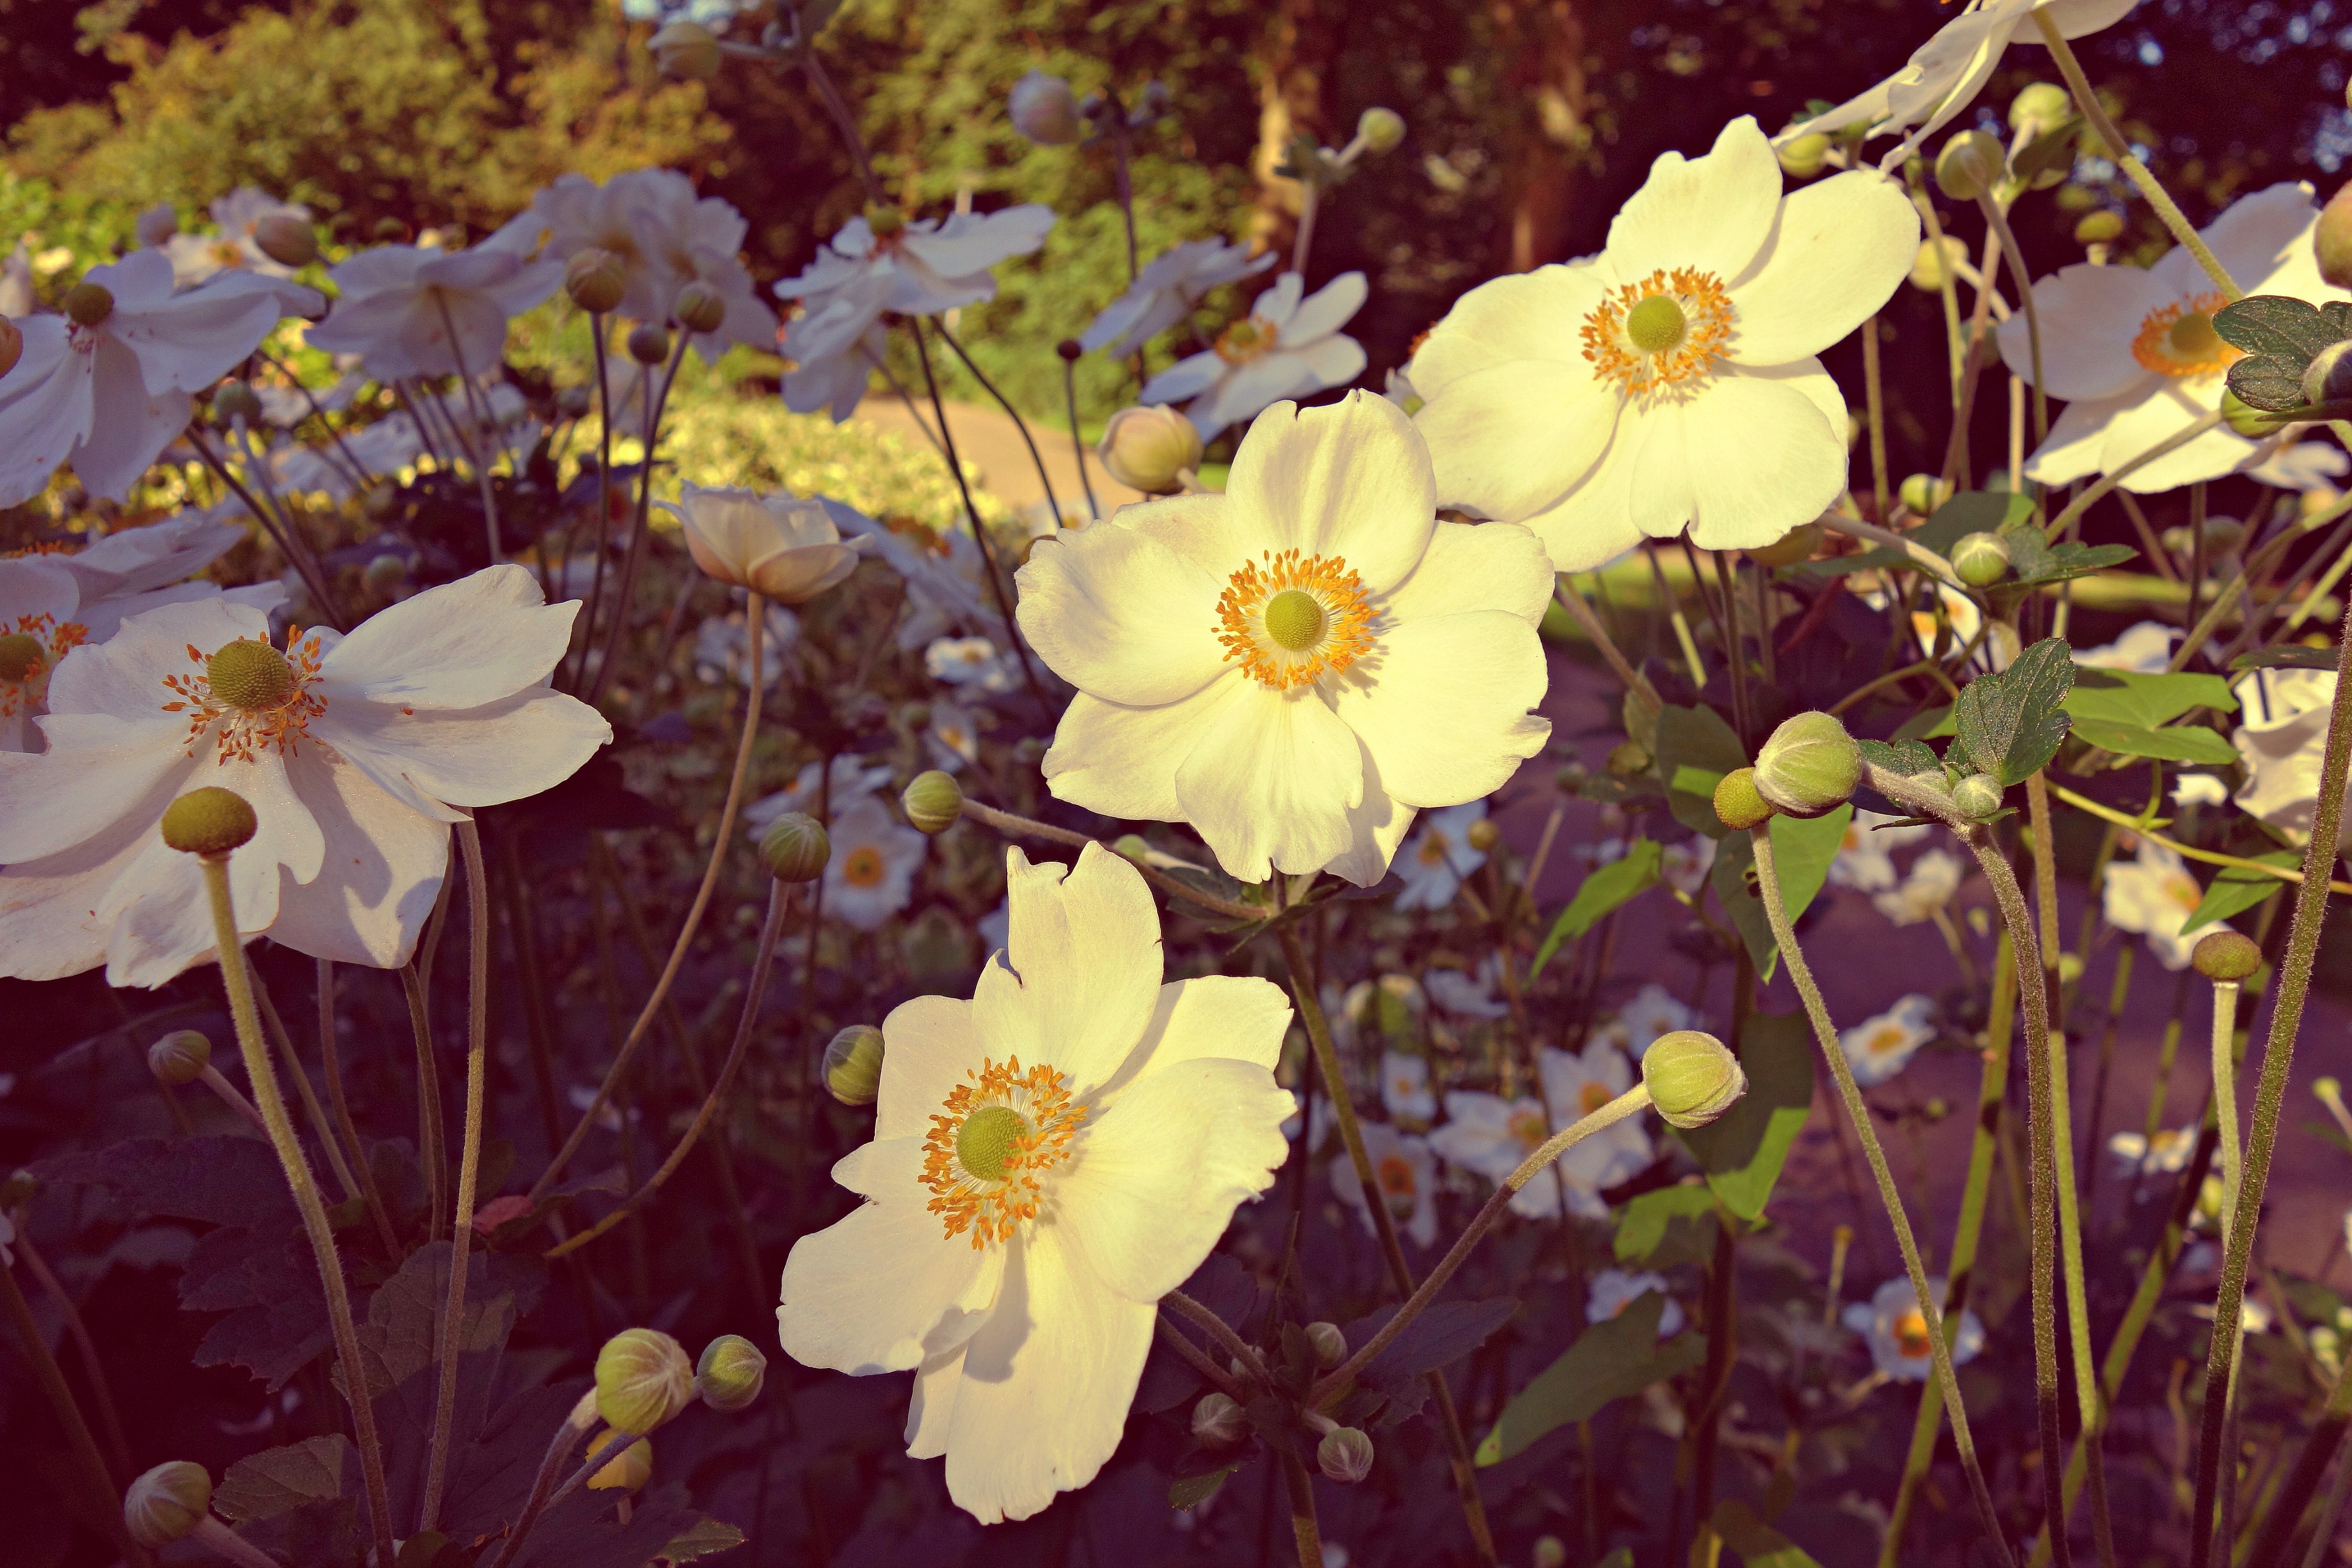
nature, blossom, plant, sunlight, flower, petal, summer, botany, blooming, flora, white flower, wildflower, pistil, macro photography, flowering plant, land plant